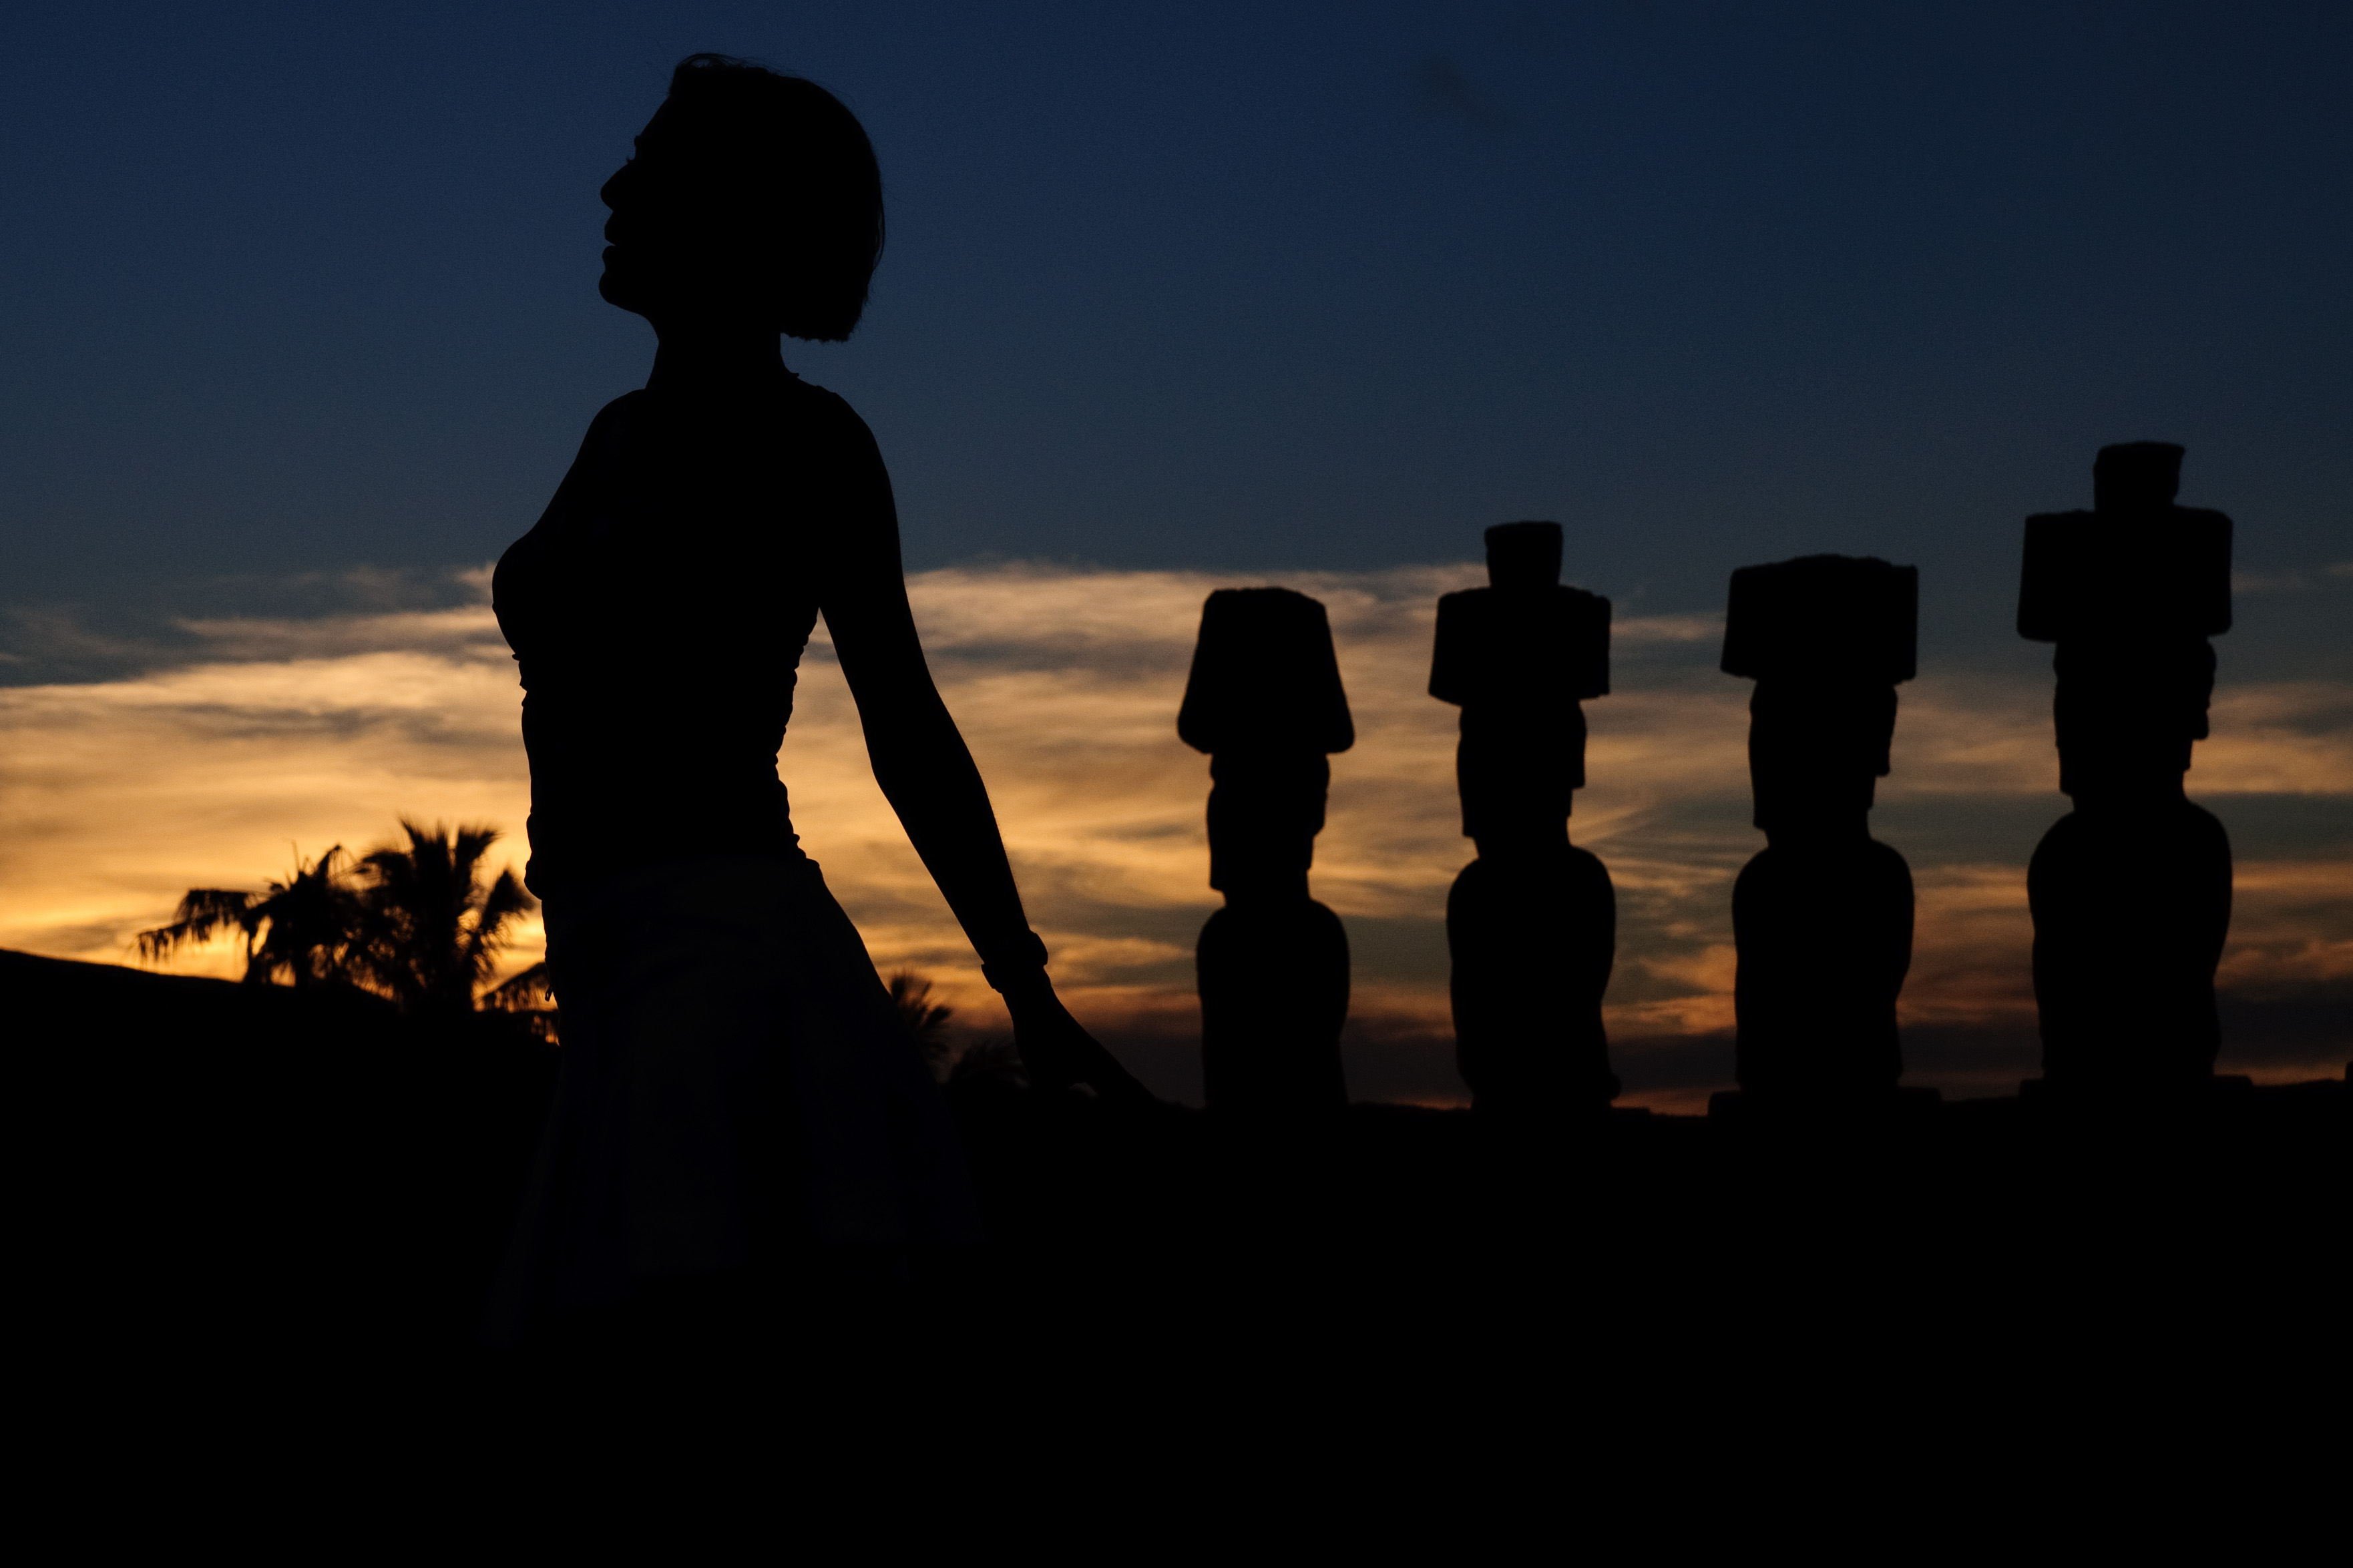
horizon, silhouette, sunrise, sunset, morning, dawn, dusk, evening, shadow, darkness, nikon, chile, d300, easterisland, rapanui, isoladipasqua